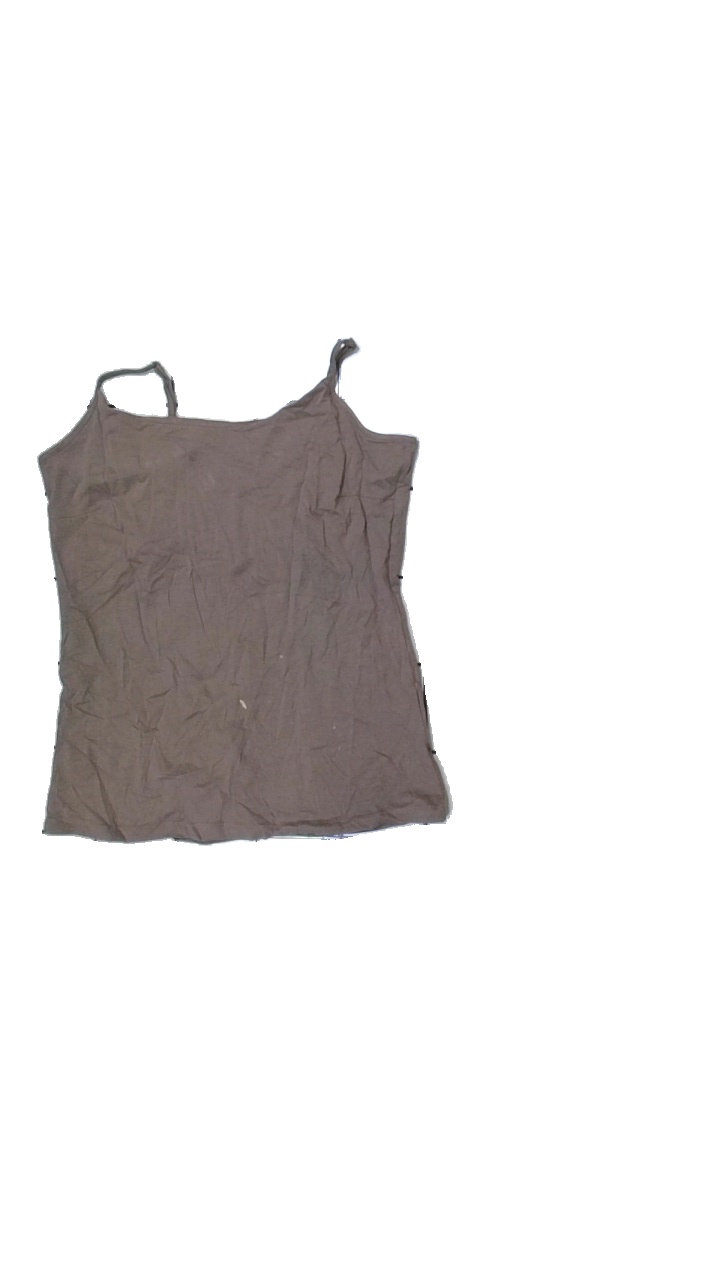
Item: Tank Top (Ladies)
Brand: Basic You
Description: brunt linne med fläckar fram
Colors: Brown
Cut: Regular
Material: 100% cotton
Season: Summer
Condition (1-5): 3
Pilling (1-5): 5
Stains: Major
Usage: Export
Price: <50